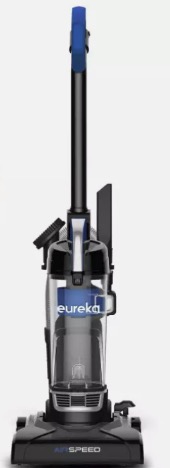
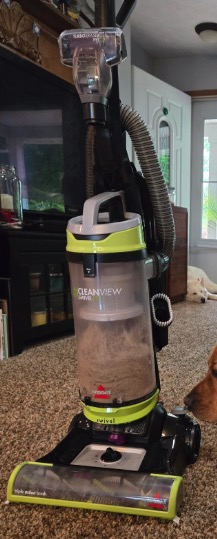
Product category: items_vacuum
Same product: no